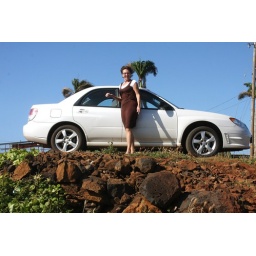
Denise by our car at the beach